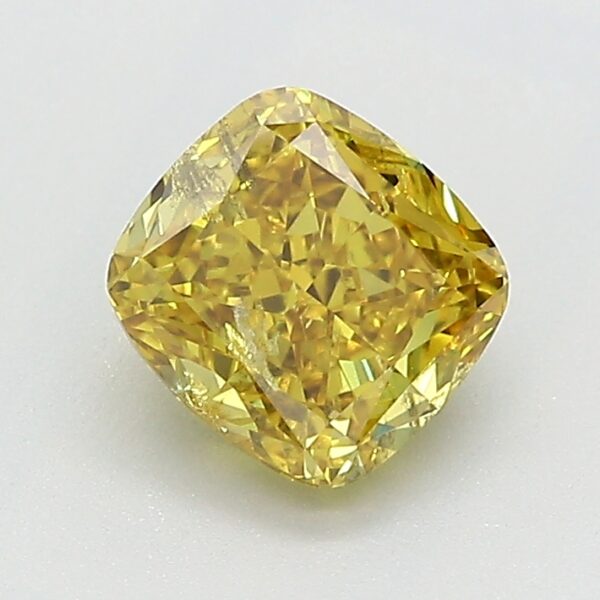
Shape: cushion
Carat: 1.01
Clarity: I1
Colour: FANCY
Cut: EX
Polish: VG
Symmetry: VG
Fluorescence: N
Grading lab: GIA
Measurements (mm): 5.74 x 5.38 x 3.58